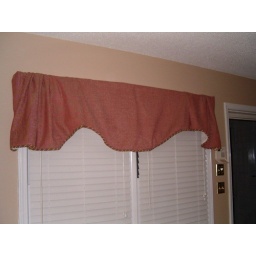
window over table